Phoenician metal bowls

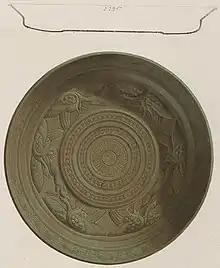
The first publication of Phoenician metal bowls, by Austen Henry Layard in 1853. This is one of 16 metal bowls from Nimrud with a Phoenician inscription (see letters on top sketch of the side profile). Currently in the British Museum as item N.19; its inscription was later published as CIS II 1.49.

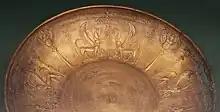
Detail of one of the Nimrud bowls with Egyptianizing motifs on display in the British Museum, Ca. 9th-8th century BC

The first bowls of this type published widely were discovered in Nimrud in 1849 by Austen Henry Layard, a number of which contained short inscriptions in the Phoenician alphabet. Layard described them as follows, identifying them as Phoenician with reference to the Biblical stories of Hiram I, who was described as a skilled bronzeworker, and the Sidonian silver mixing bowl described in book 23 of Homer's Iliad: